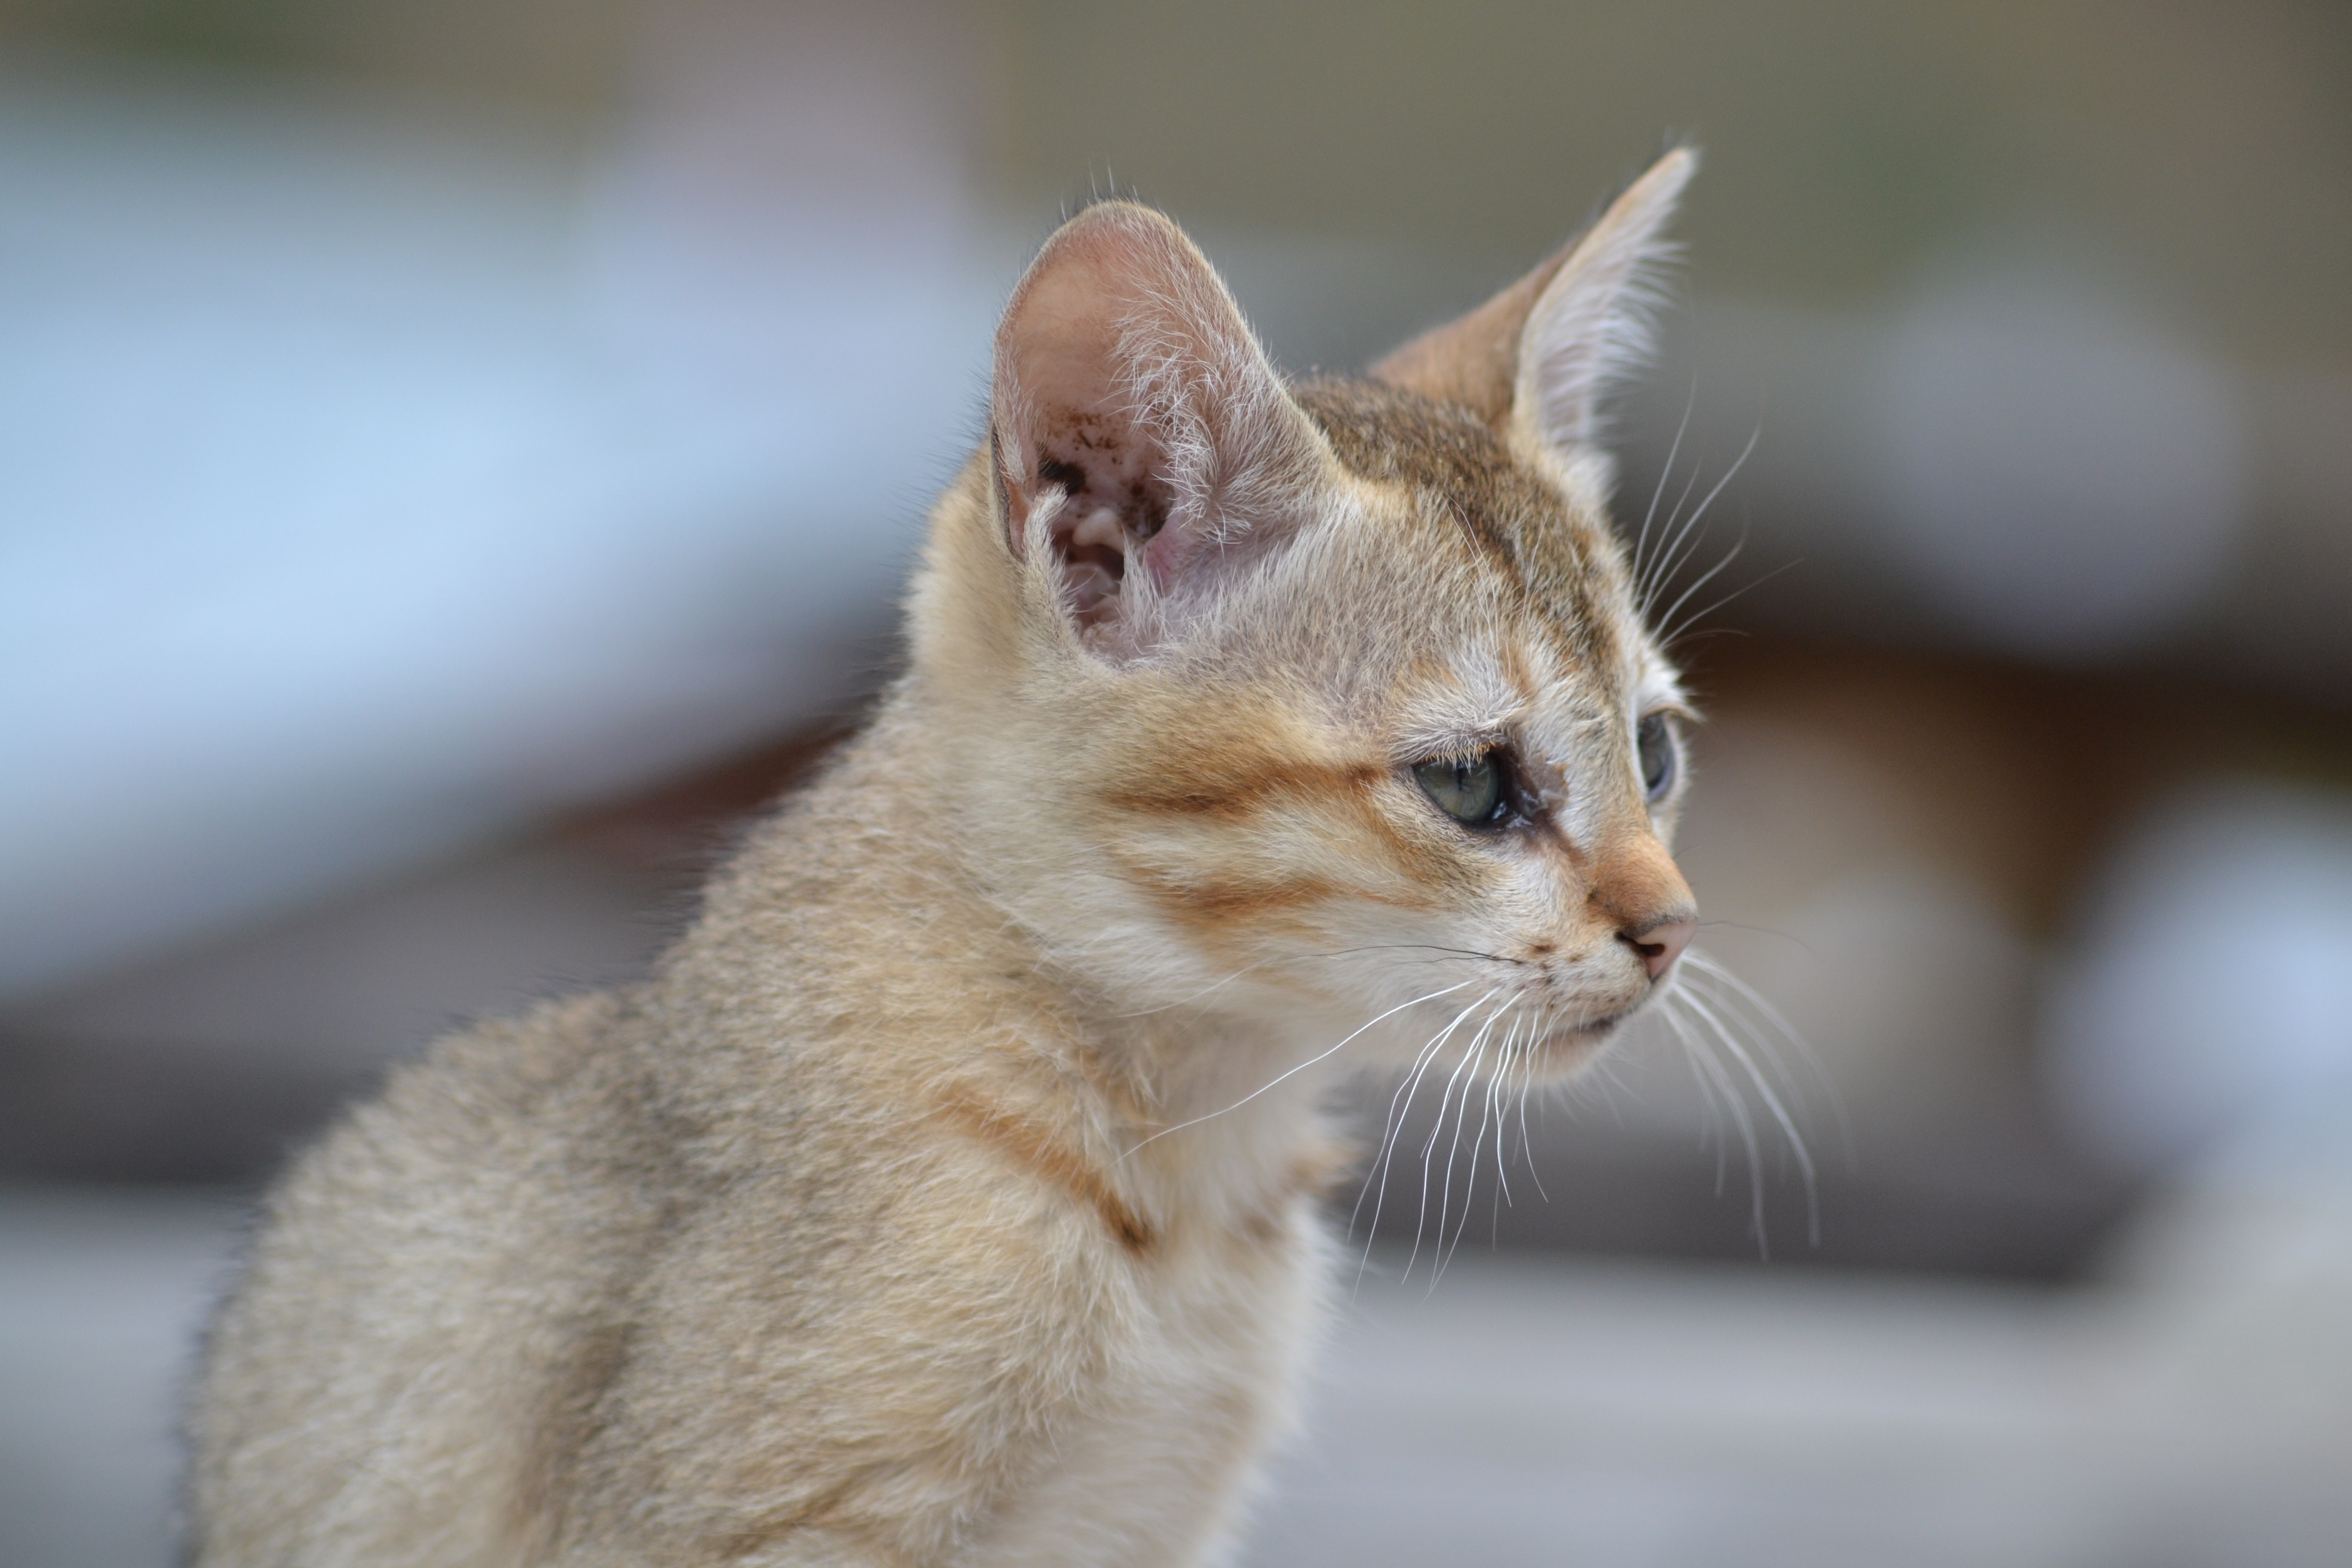
animal, cute, pet, fur, kitten, cat, brown, mammal, fauna, close up, nose, whiskers, kitty, vertebrate, beautiful, domestic, adorable, singapura, cats and dogs, cute animals, abyssinian, european shorthair, burmilla, small to medium sized cats, cat like mammal, carnivoran, domestic short haired cat, rusty spotted cat